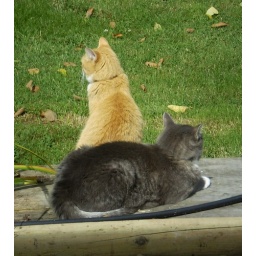
yesterday there was a bear in the garden - the cats are waiting for him to come back